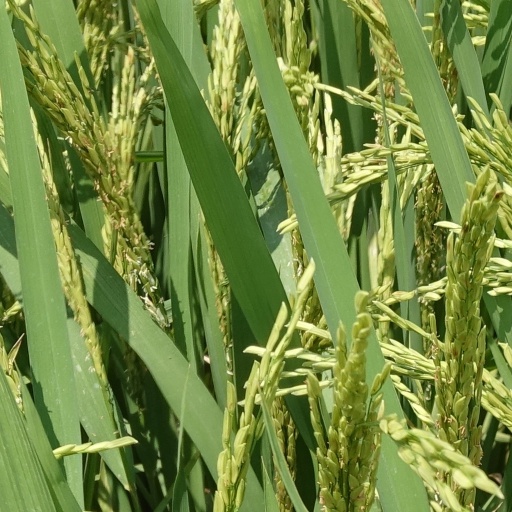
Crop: rice